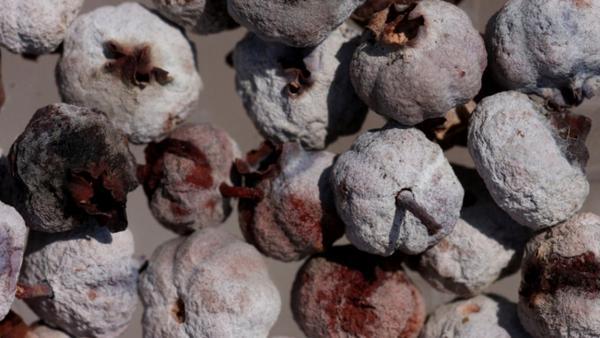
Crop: blueberry
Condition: mummy_berry